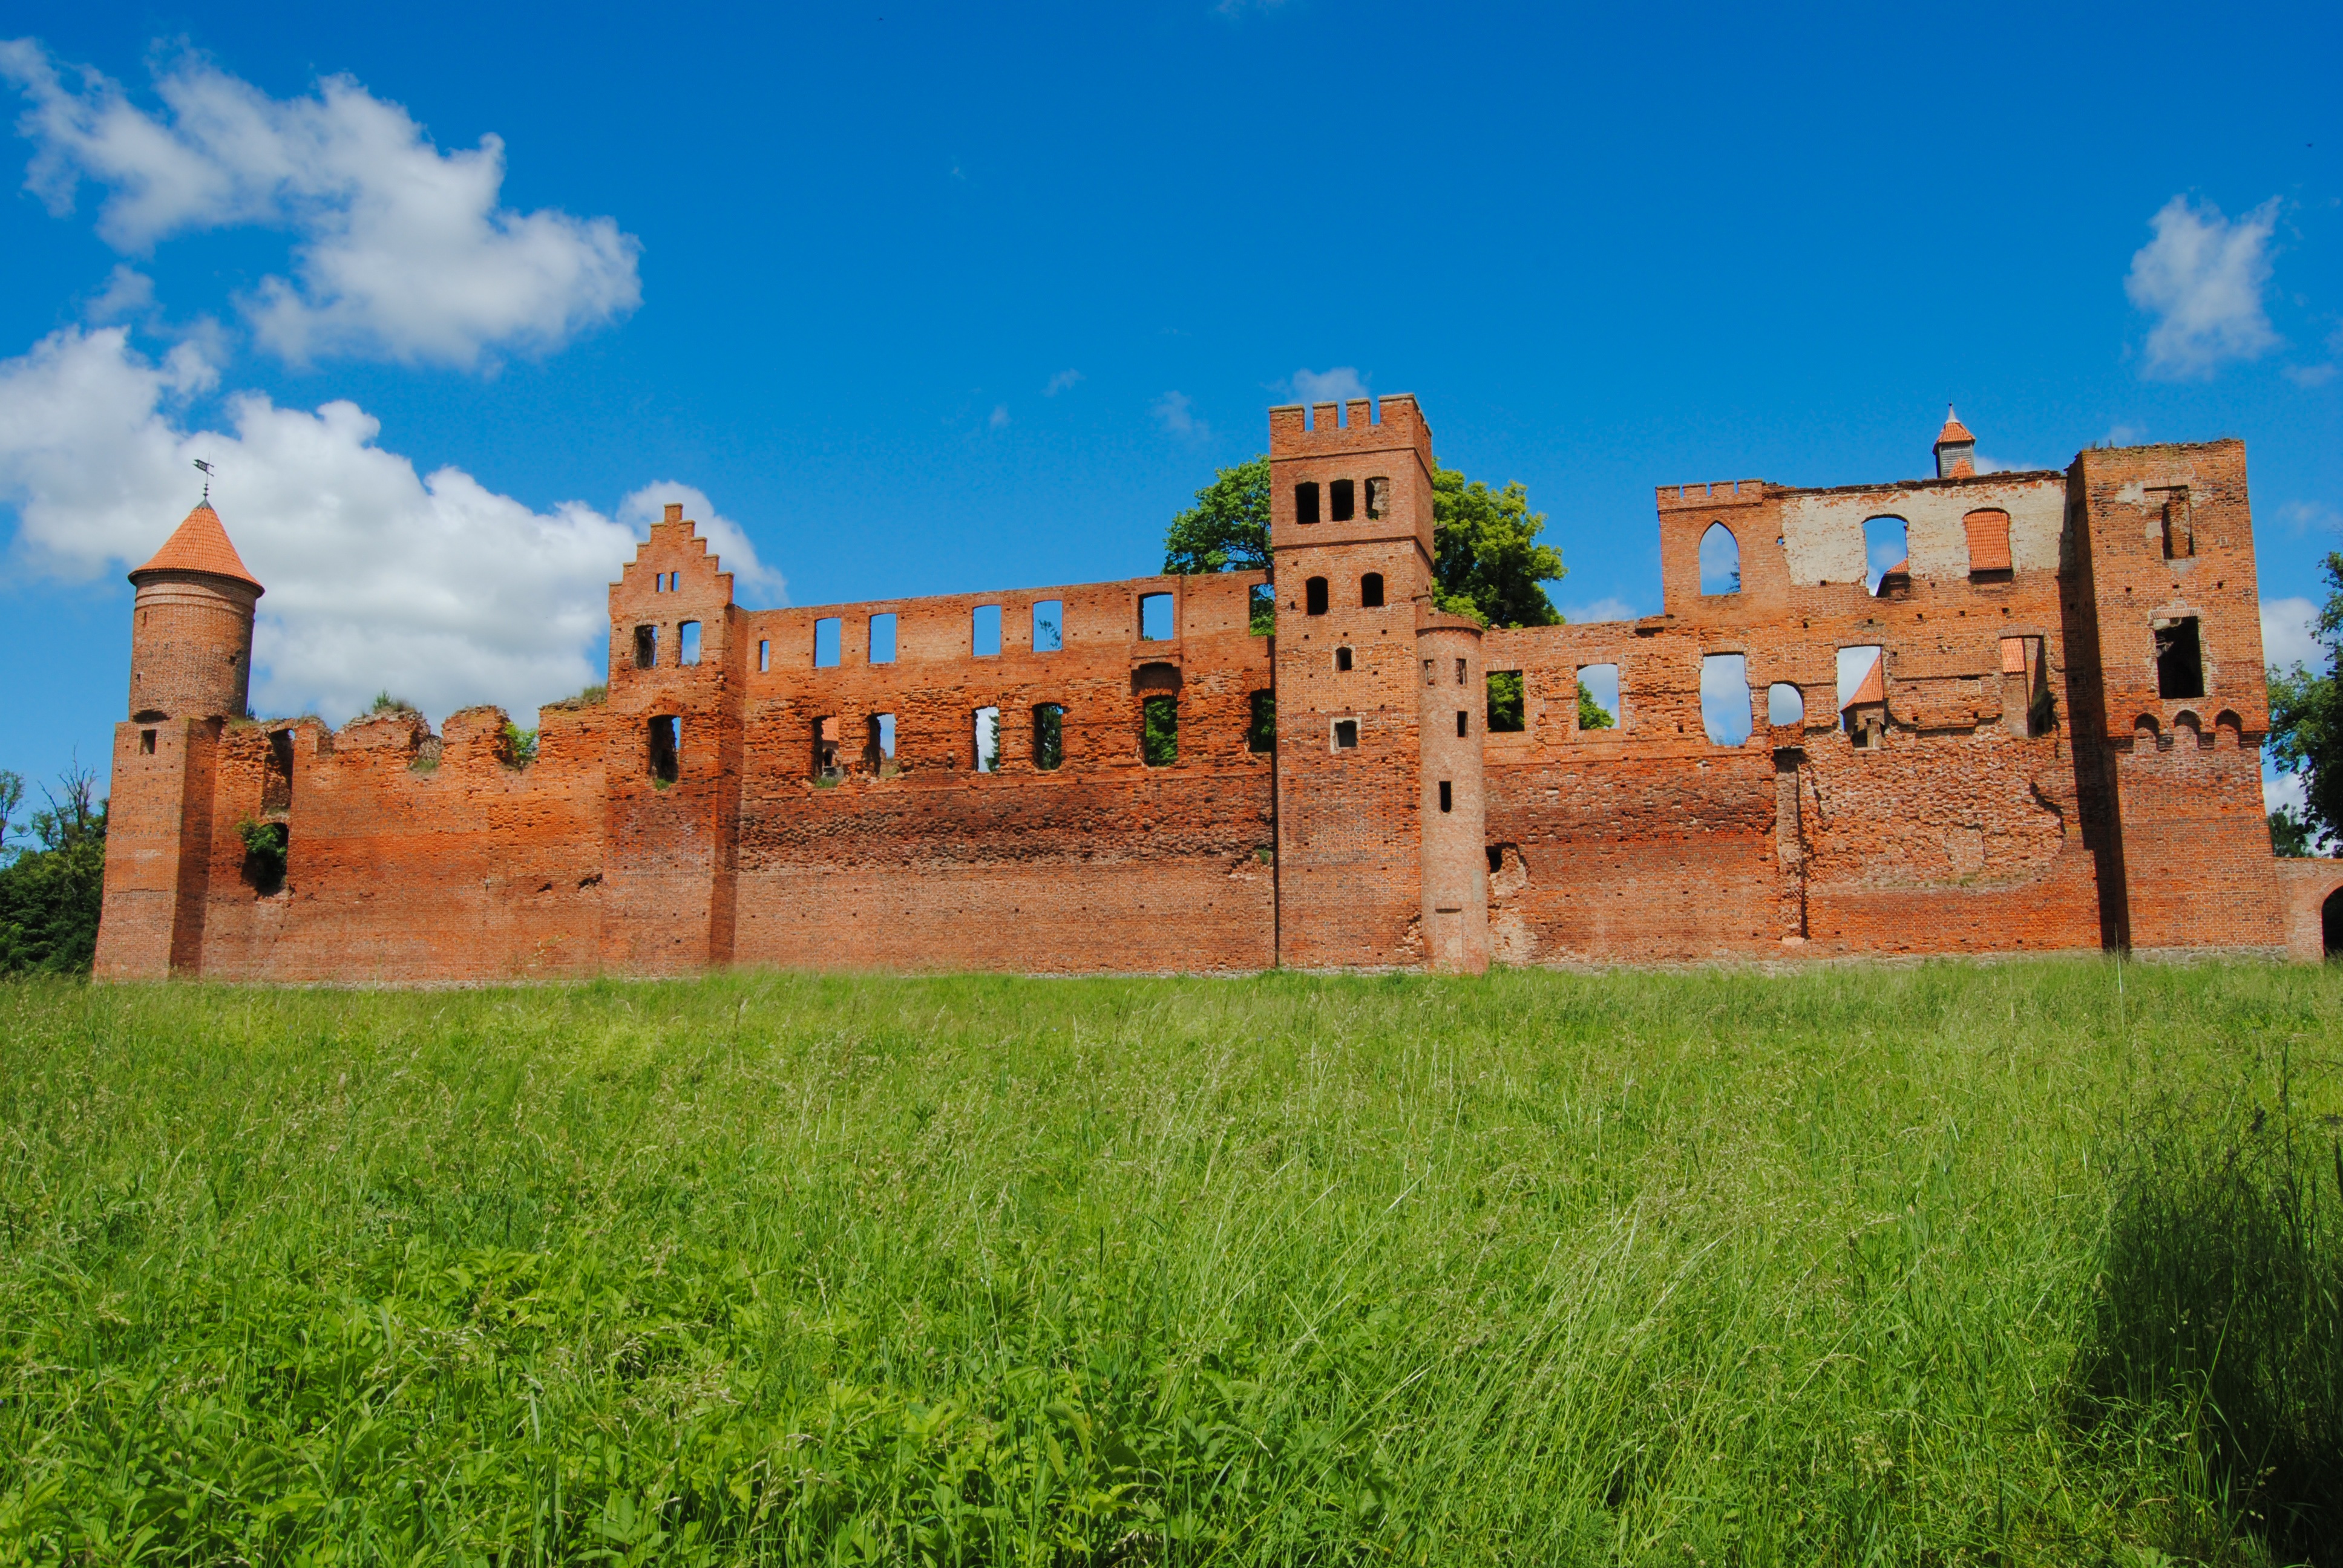
architecture, building, chateau, old, monument, castle, fortification, gothic, destroyed, crash, ruins, monastery, poland, fort, estate, rural area, the ruins of the, szymbark, historic site